Good Things (music festival)

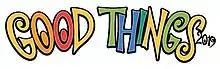
2019 logo

The 2022 Good Things festival was headlined by Bring Me the Horizon, Deftones, and NOFX. The festival marked the reunions of TISM, who performed their first shows since 2004, and Kisschasy, who played their 2005 album "United Paper People" in full, their first live shows since 2015. NOFX also played their 1994 album "Punk in Drublic" in full. The festival marked the debut Australian concerts of Electric Callboy, Nova Twins, and Blood Command.